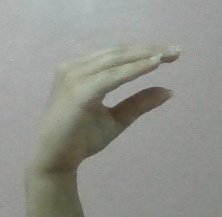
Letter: jeem